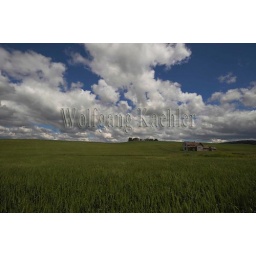
Usa, washington state, palouse country near pullman, abandoned farm house in wheat field, cumulus clouds